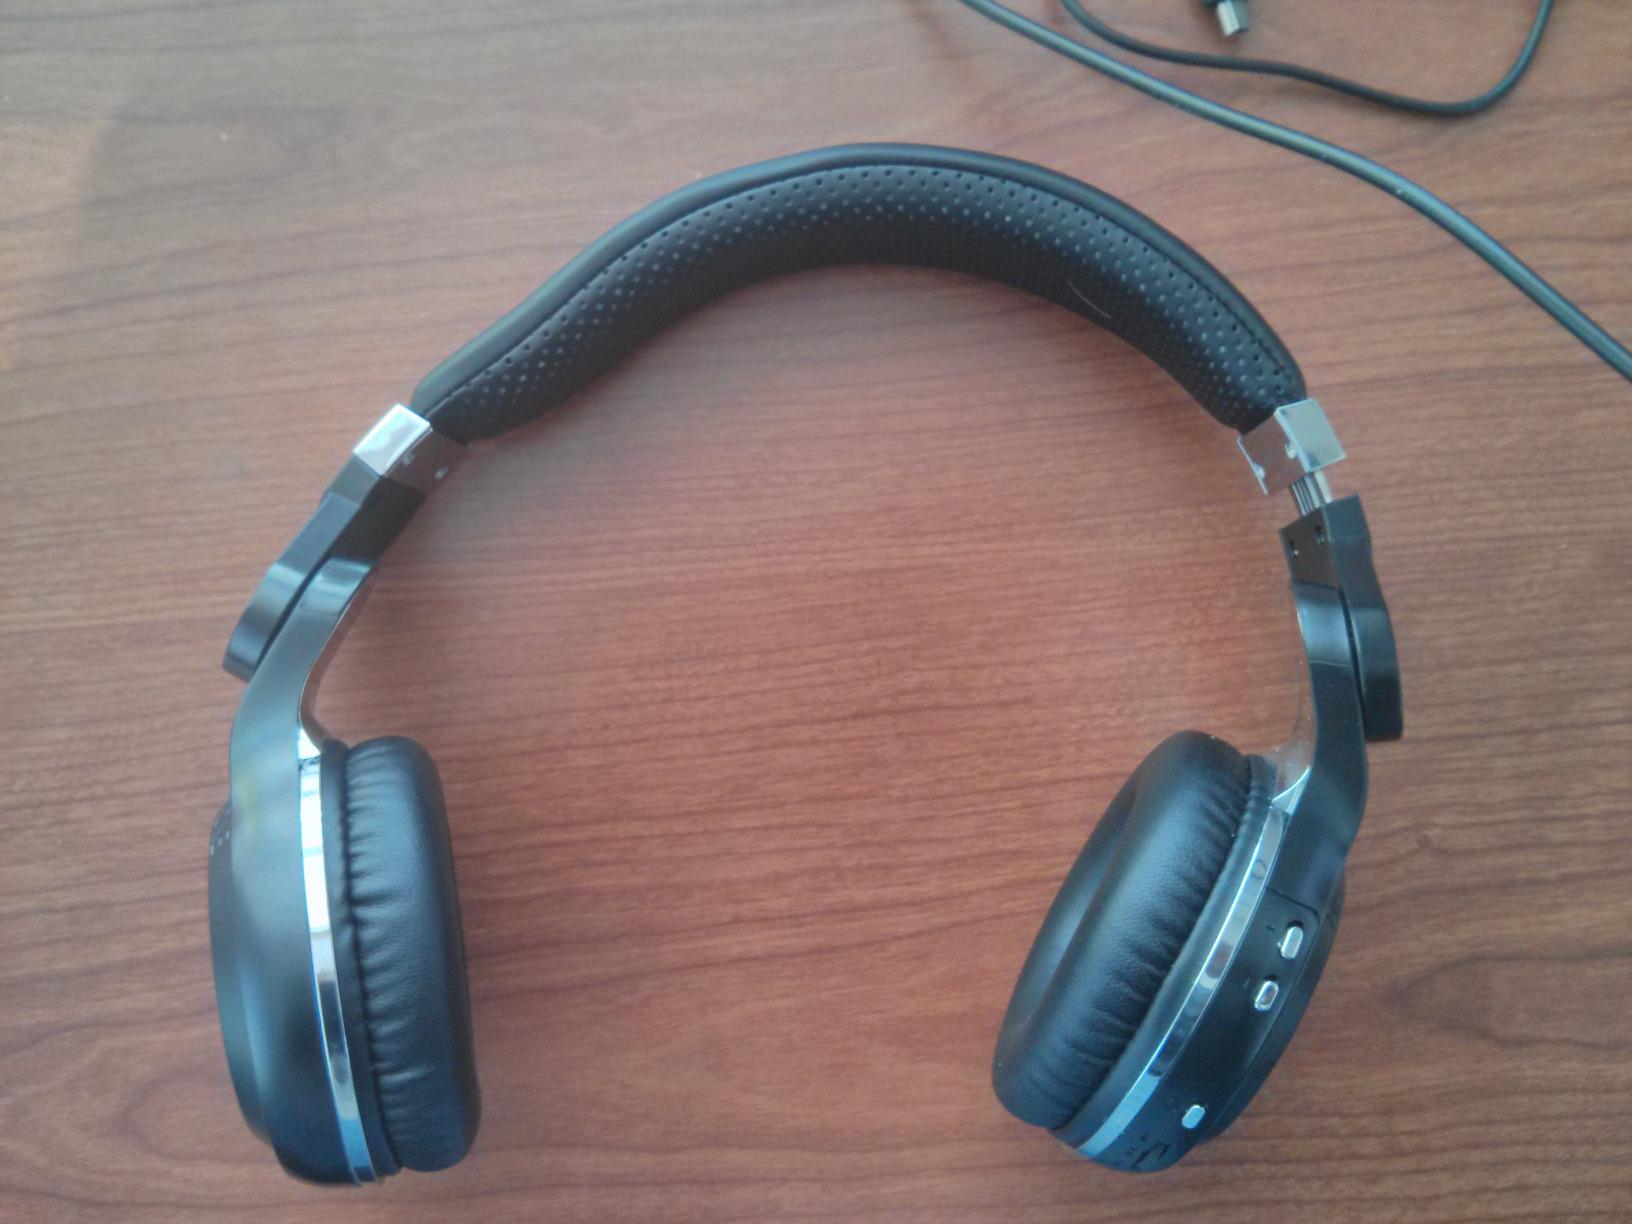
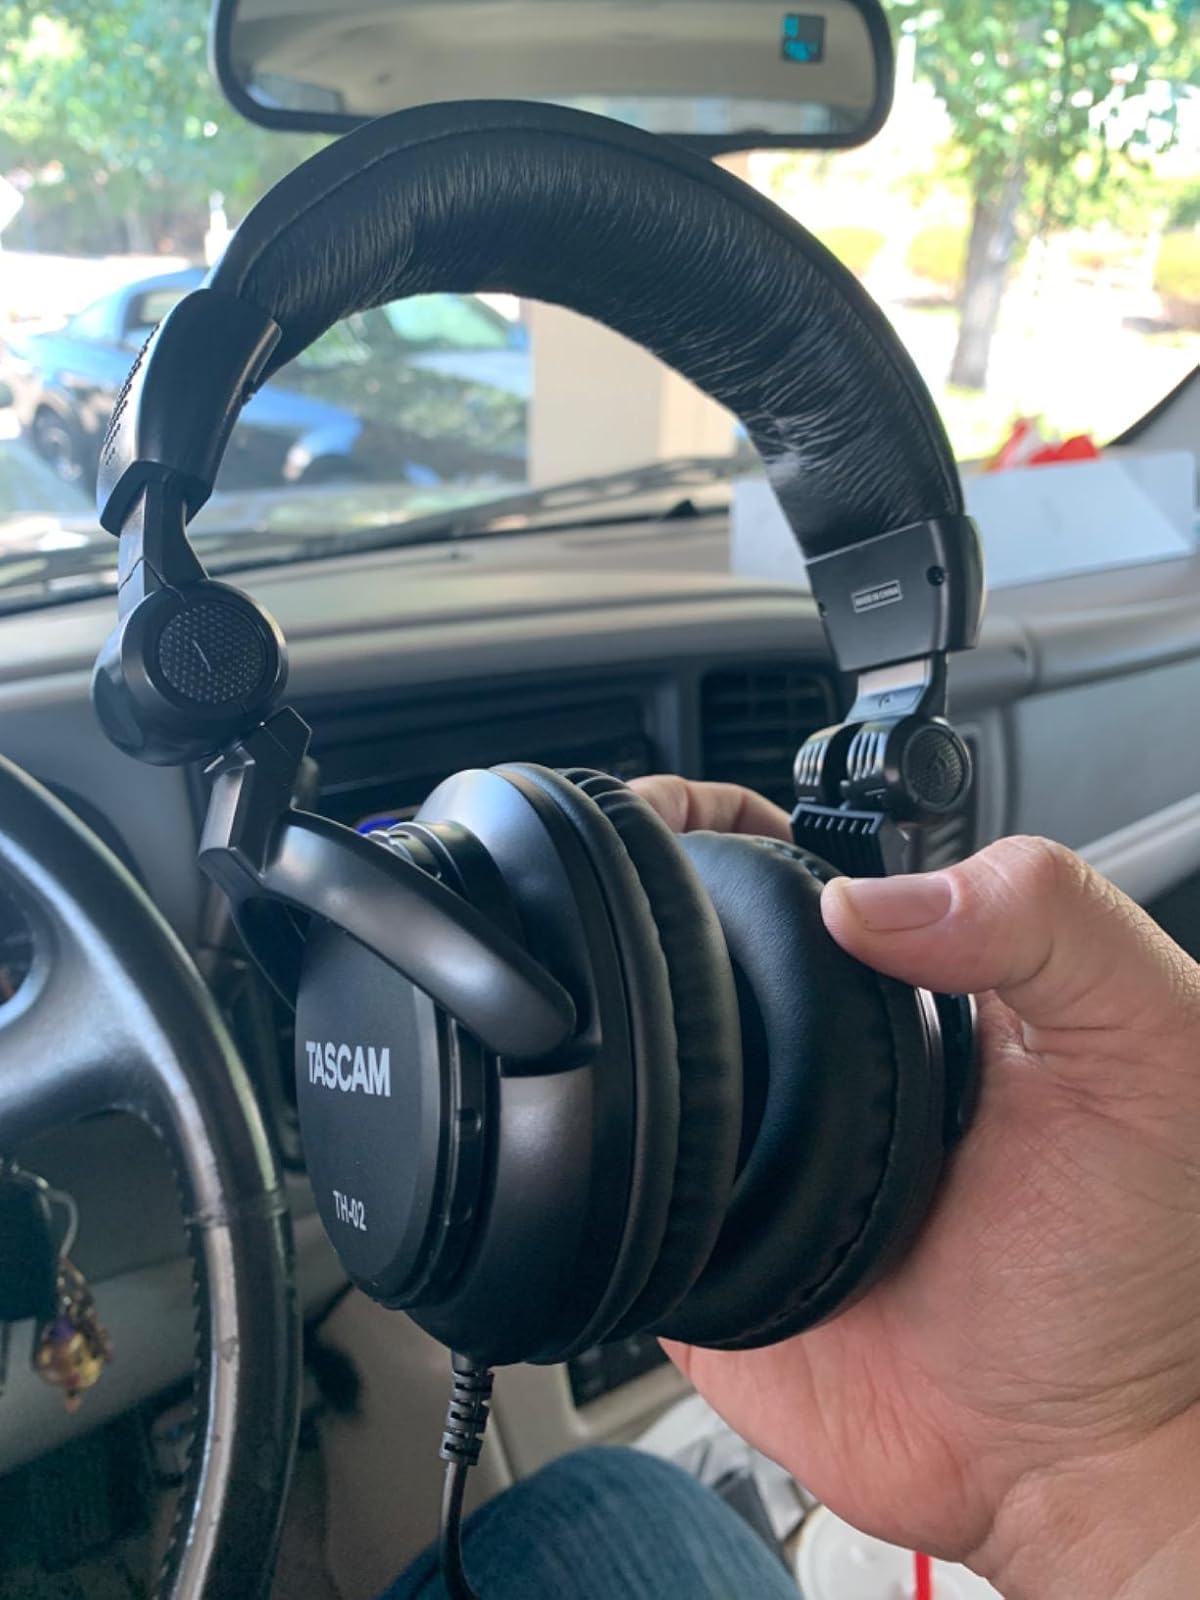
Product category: headphones
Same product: no